Lingyin Temple

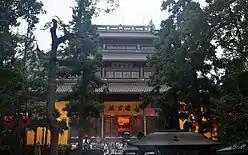
The Mahavira Hall

The second and principal hall is the Mahavira Hall (also referred to as the Grand Hall of the Great Sage). It is separated from the Hall of the Heavenly Kings by a large courtyard, featuring a raised lawn bordered with trees. To the left of the courtyard stands the Luohan Tang, or Hall of the Five Hundred Arhats. The Mahavira Hall stands at 33.6 meters tall and has a roof that is triple-eaved. The interior of the hall reaches about 30 meters, with a gold-painted ceiling featuring bas-relief images of traditional Buddhist symbols.